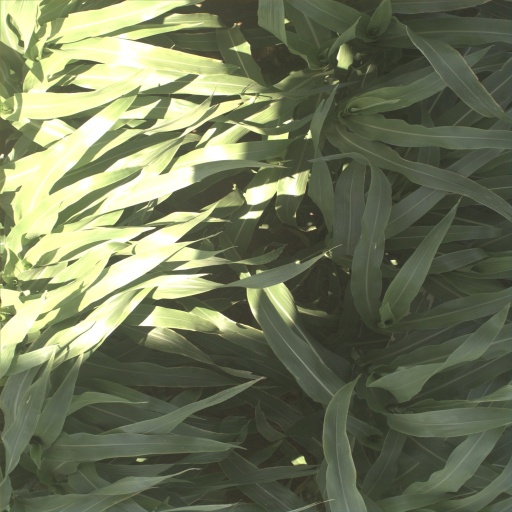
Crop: sorghum